Massasoit

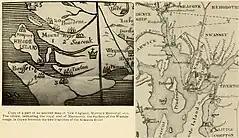
Part of an old map of New England, Morton's Memorial, 1677. The crown, indicating the royal seat of Massasoit, lies between the two branches of the Sowams River

Some tension continued between Massasoit and the colonists when they refused to give up Squanto, whom Massasoit believed to have betrayed him. This was resolved in March 1623 when Massasoit was gravely ill and Edward Winslow nursed him back to health. After his recovery, Winslow reports that Massasoit said, "the English are my friends and love me... whilst I live I will never forget this kindness they have showed me." In return for their kindness, Massasoit warned them of a plot against them. He had learned that a group of influential Massachusett warriors intended to destroy both the Wessagusset and Plymouth colonies, and he warned the Pilgrims in time.